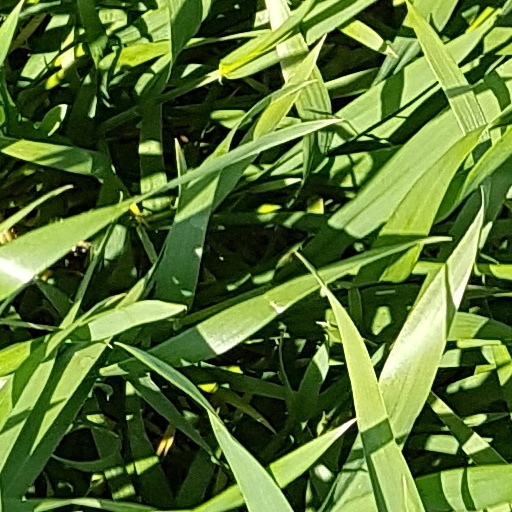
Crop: wheat